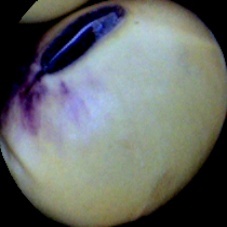
Label: Spotted